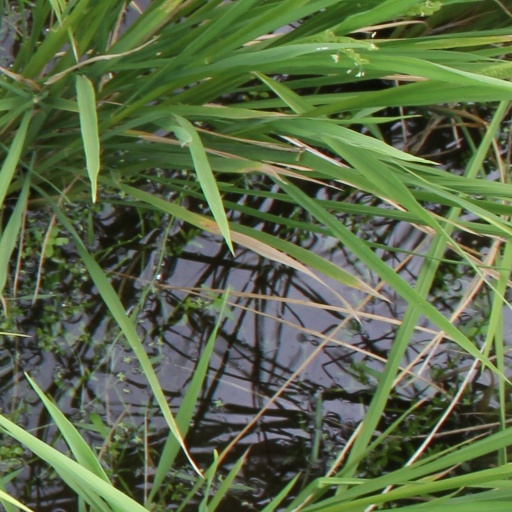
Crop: rice